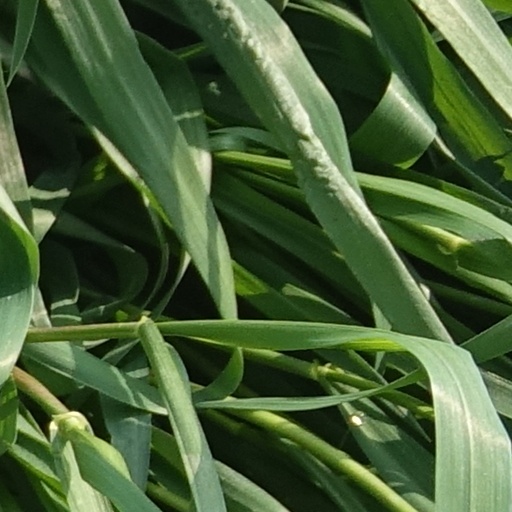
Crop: wheat